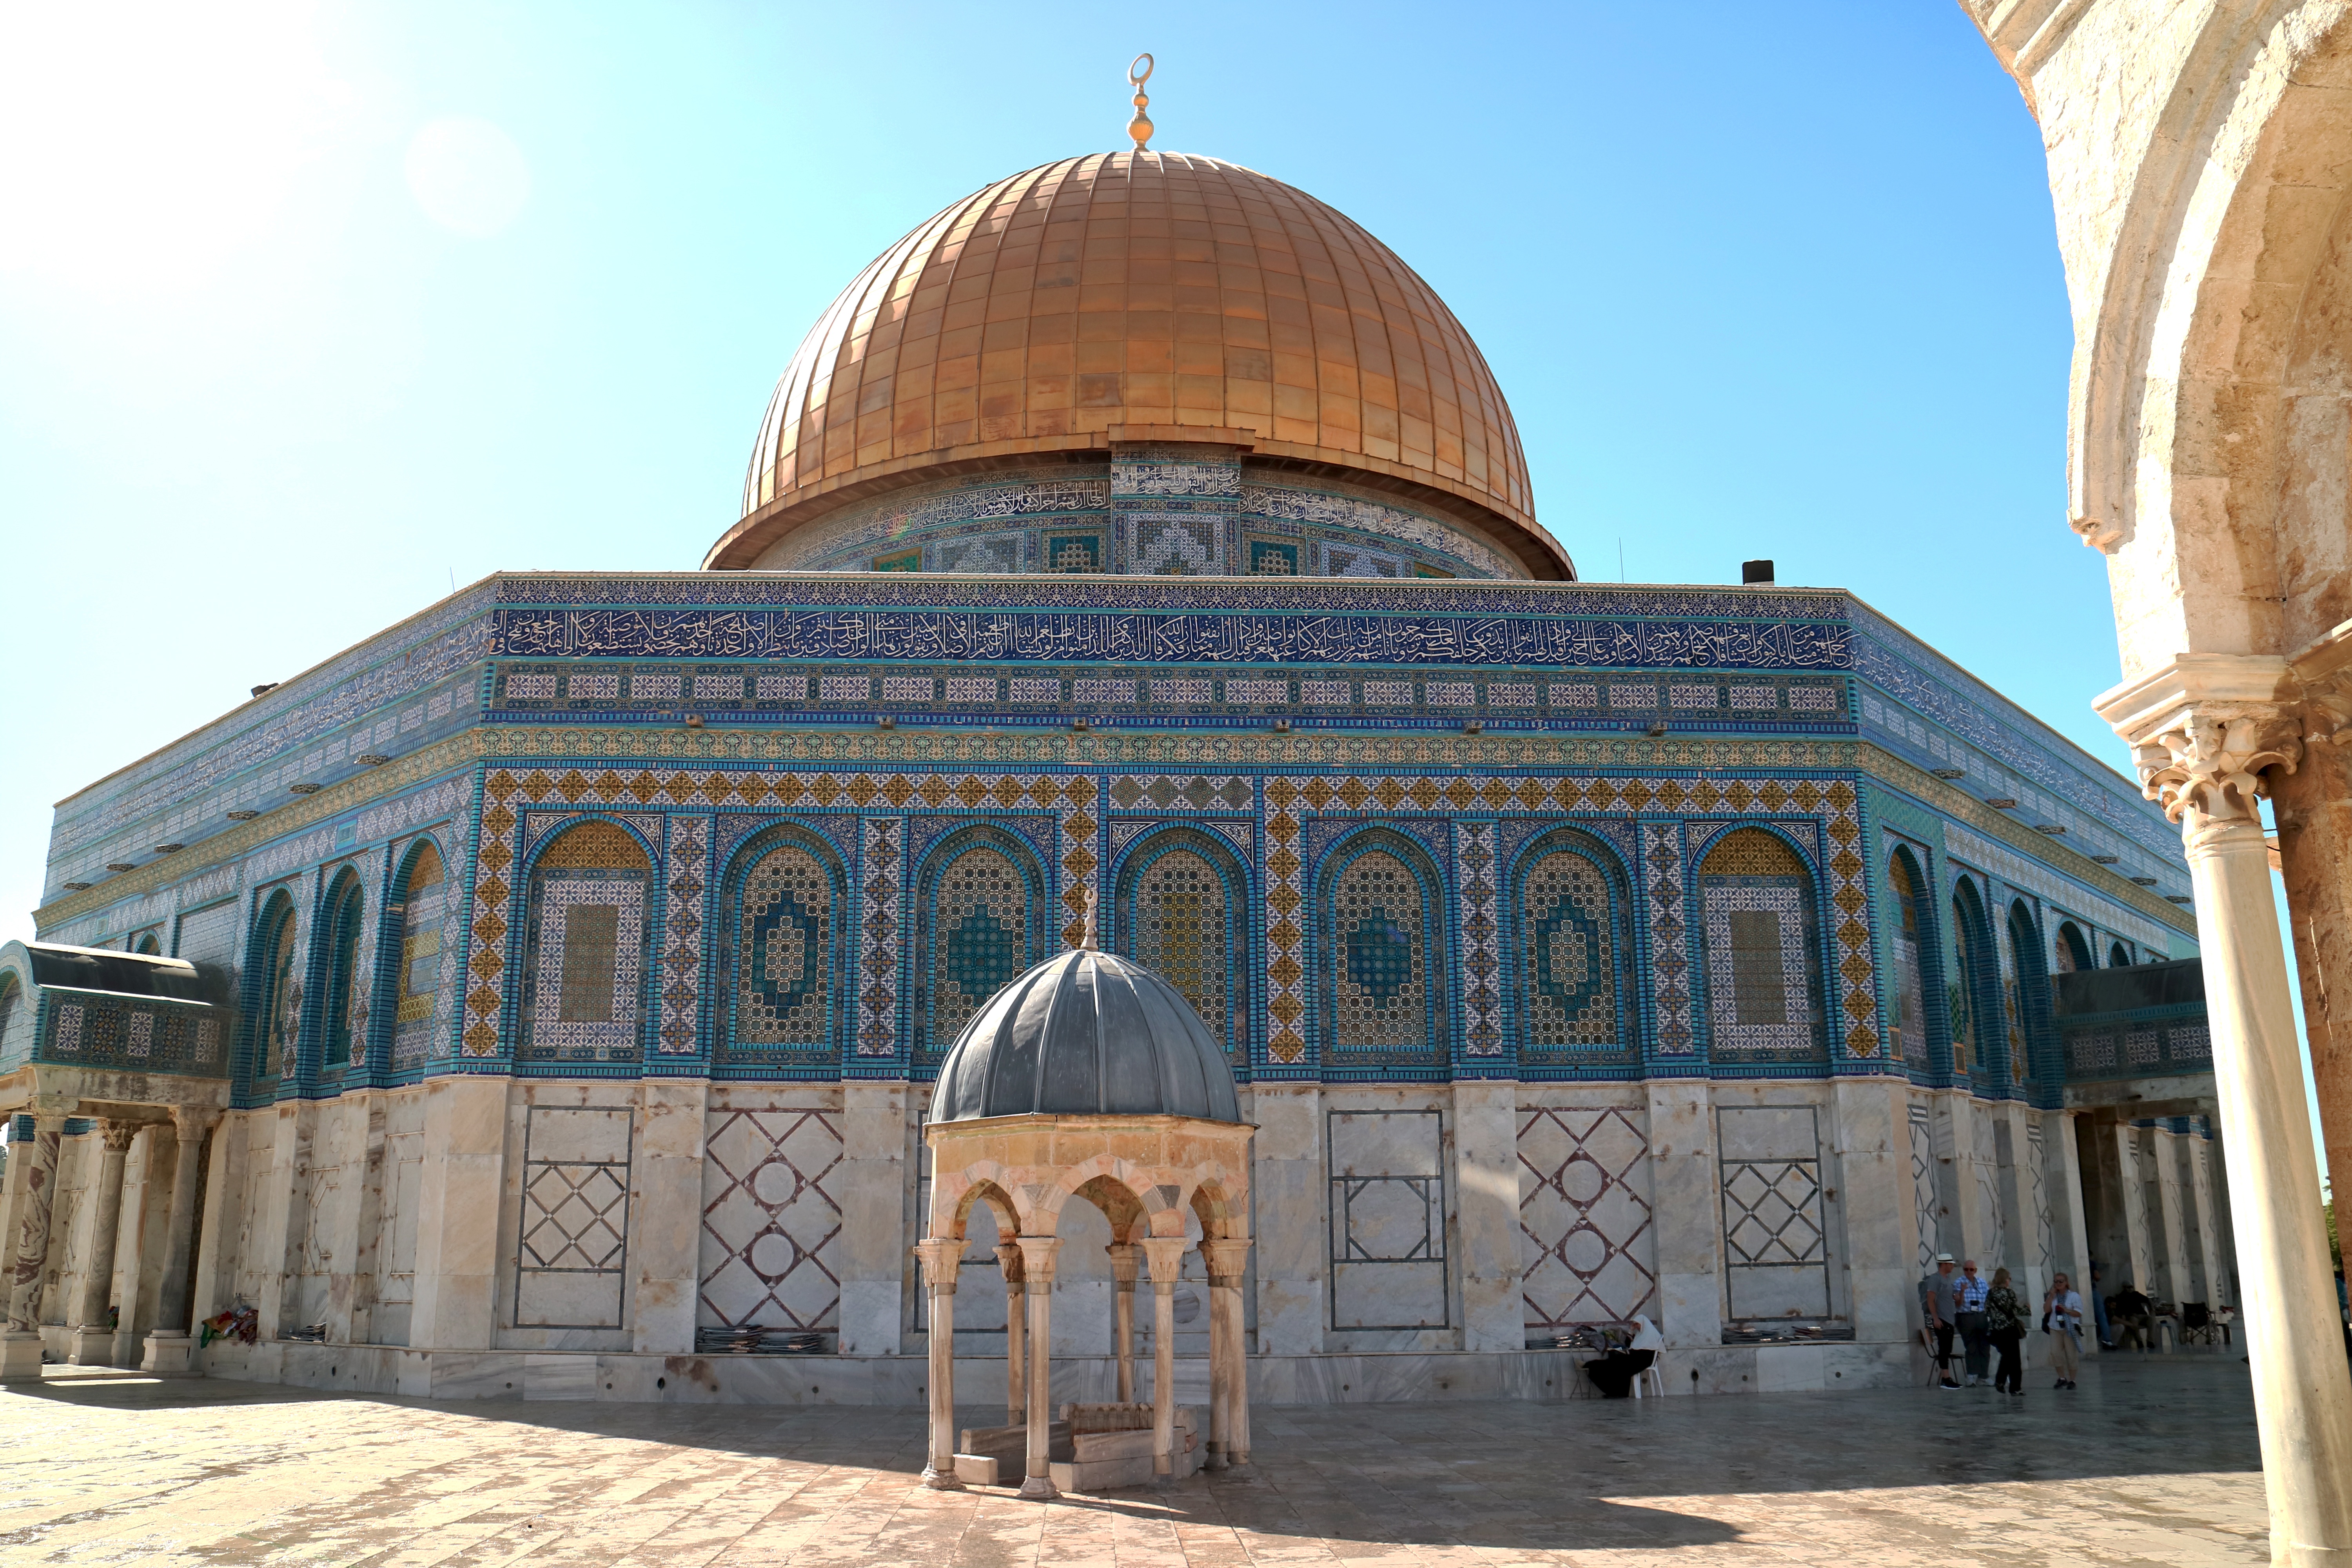
architecture, building, landmark, place of worship, temple, mosque, synagogue, dome, mausoleum, historic site, ancient history, byzantine architecture